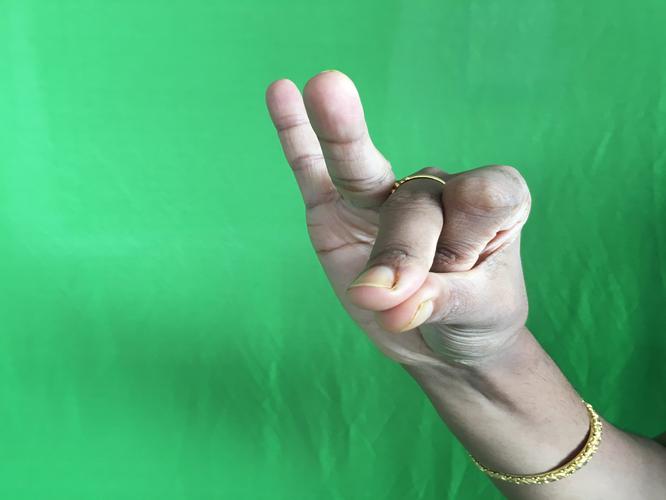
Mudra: Bramaram
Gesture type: single_hand